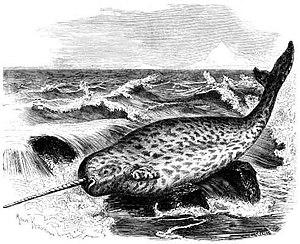
Le narval ou licorne des mers est une espèce de cétacés de la famille des Monodontidae vivant dans l'océan Arctique. Le mâle possède une unique défense torsadée, issue de l'incisive supérieure gauche, qui peut mesurer jusqu'à 3 mètres de long. L'animal lui-même a une longueur de 4 à 5 mètres.